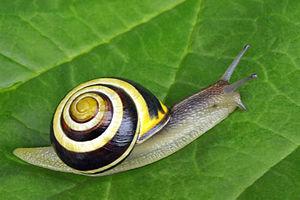
Escargot des bois
L'escargot des bois, est une espèce d'escargot de la famille des Helicidae, de la sous-famille des Helicinae, et du genre Cepaea. L'espèce est native d'Europe, où elle est commune, et elle a été introduite en Amérique du Nord.